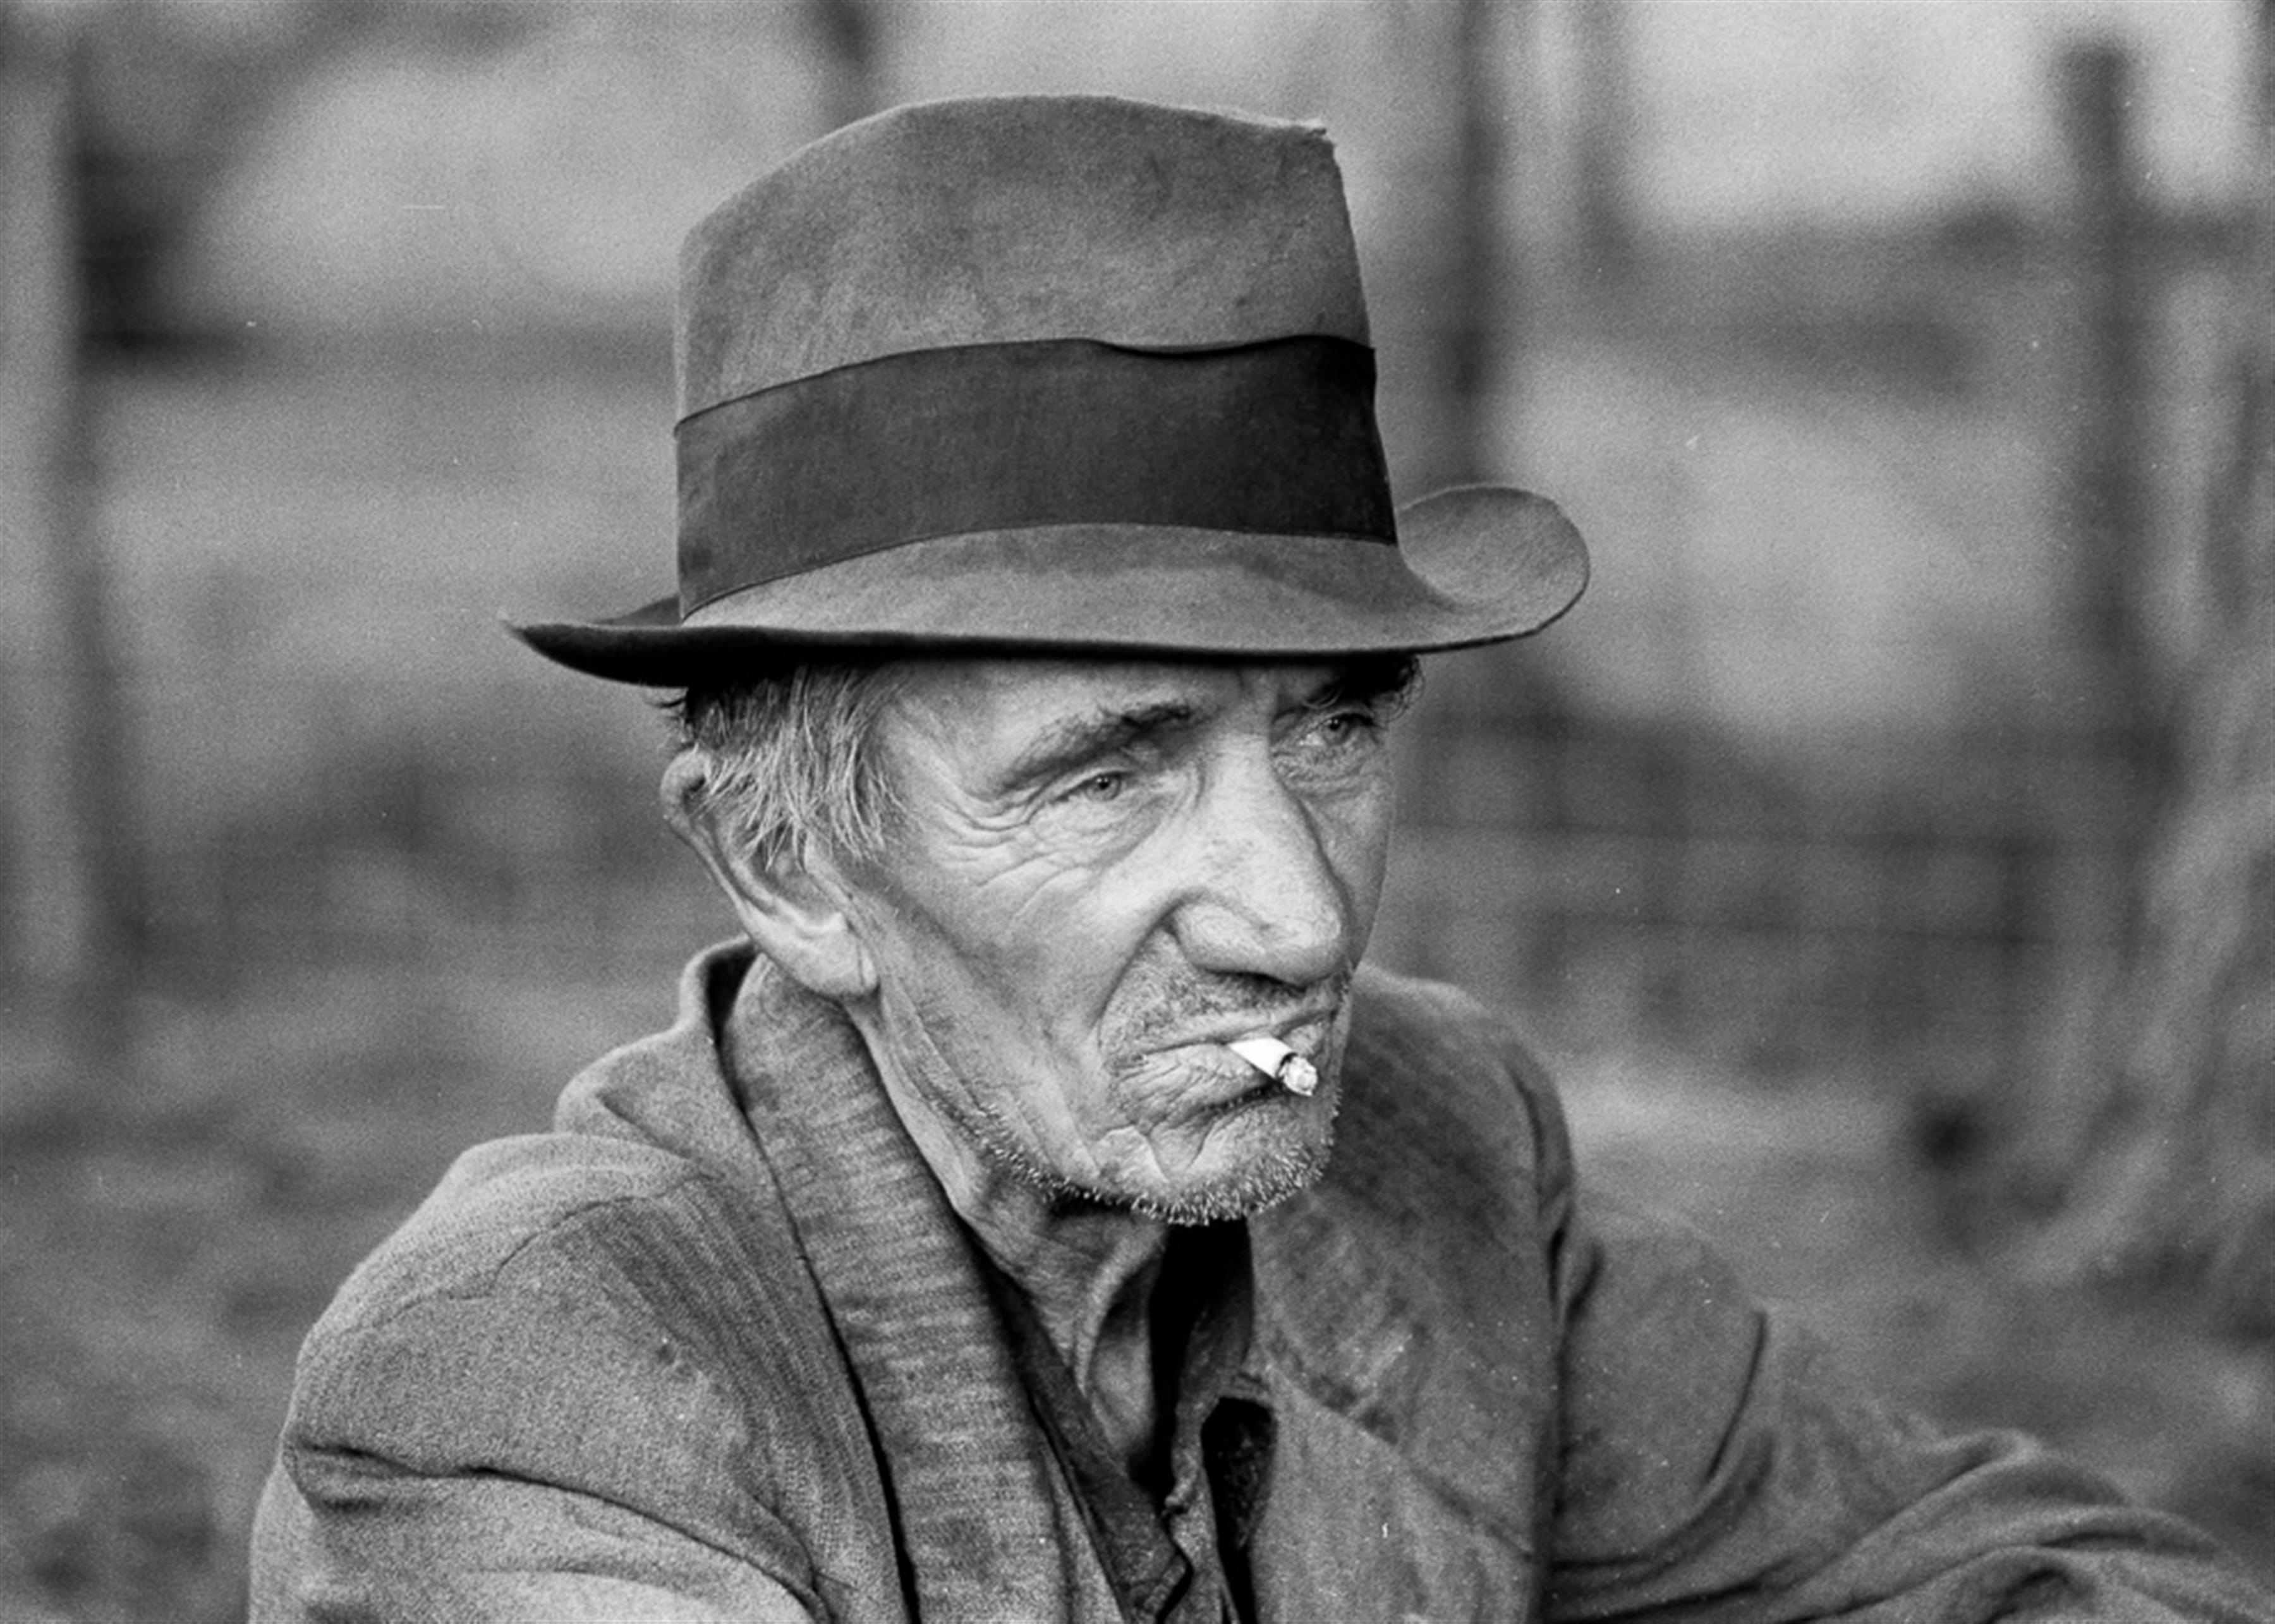
man, person, black and white, people, white, photography, vintage, retro, smoking, photo, male, portrait, hat, black, monochrome, old man, farmer, cowboy, photograph, history, poor, vintage photos, monochrome photography, 1930 s, old photos